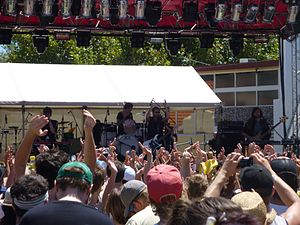
Miami Horror
Miami Horror er et electro-pop-band fra Australien.